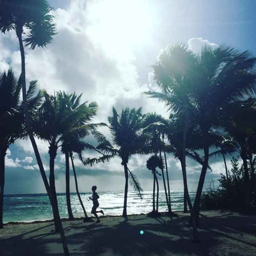
run in the morning so that the rest of the day is yours .